Soviet occupation of Bessarabia and Northern Bukovina

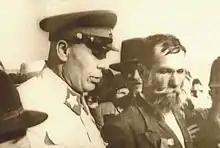
Soviet Marshal Semyon Timoshenko in Bessarabia

On 28 June at 9:00, Communique no. 25 of the General Staff of the Romanian Army officially announced the terms of the ultimatum to the population, its acceptance by the Romanian government, and the intent to evacuate the army and administration to the Prut River. By 14:00, three key cities (Chișinău, Cernăuți, and Cetatea Albă) had to be turned over to the Soviets. The military installations and casemates, built during a 20-year period for the event of a Soviet attack, were relinquished without a fight, the Romanian Army being placed by its command under strict orders not to respond to provocations. In a declaration to the local population, the Soviet command stated: "The great hour of your liberation from the yoke of Romanian boyars, landowners, capitalists and Siguranța has arrived".